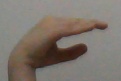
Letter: jeem